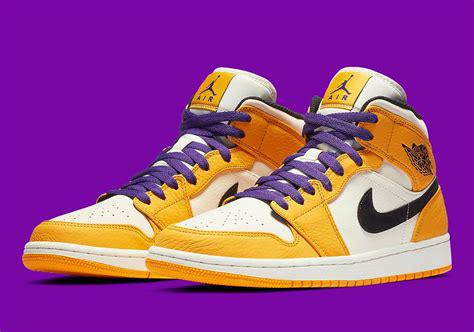
Brand: Jordan
Model: 1 Mid